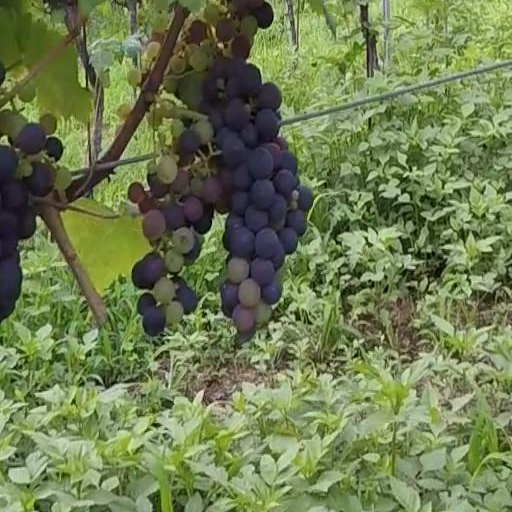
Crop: grape